Pierre-Paul Pecquet du Bellet

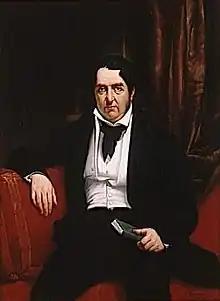
Joseph Pecquet, father of Pierre-Paul Pecquet du Bellet

He later moved to New Orleans following the Haitian Revolution. He eliminated the aristocratic "du Bellet" from his name in New Orleans and became known simply as Joseph Pecquet. He married a widow and purchased a plantation in Louisiana where his two sons, Pierre-Paul and Pierre-François, were born. Both brothers later married two sisters. Pierre-Paul Pecquet du Bellet married Sarah Anne Elisabeth Moncure, born in Richmond in September 1826 and died in Paris in December 1914.